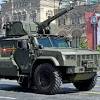
Label: Self Propelled Artillery